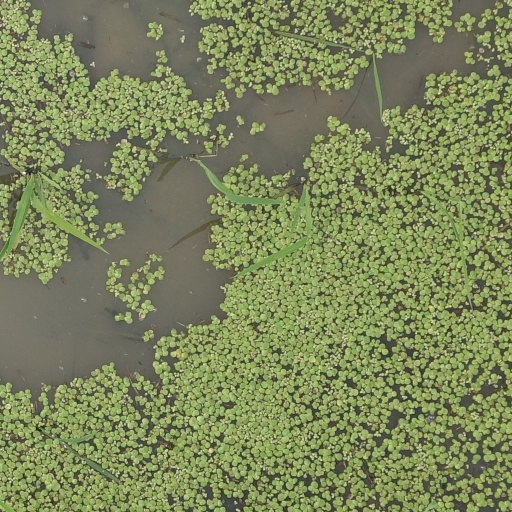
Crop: rice